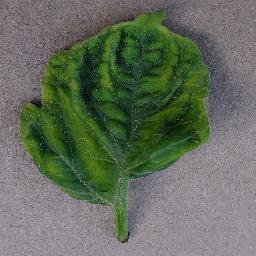
Label: Tomato___Tomato_Yellow_Leaf_Curl_Virus